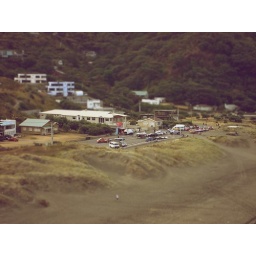
The most dangerous beach in New Zealand, well the surf club and car park at least